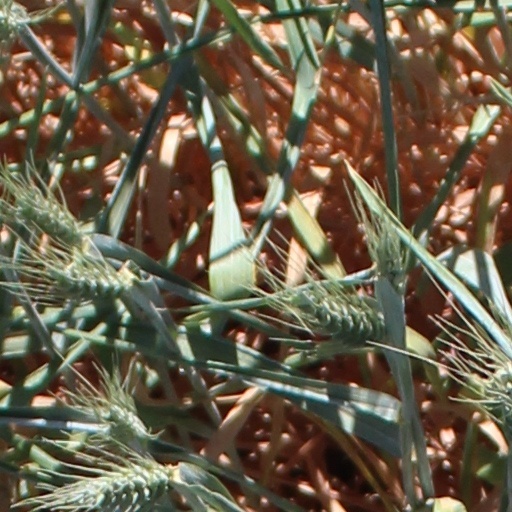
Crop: wheat